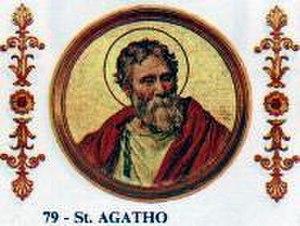
Agathon fut le 79ᵉ pape de 678 à 681.